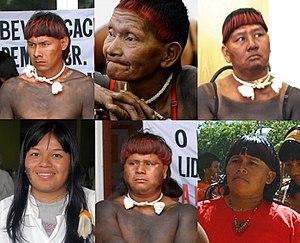
Les Xavántes sont un peuple amérindien du Brésil. Ils vivent maintenant dans les réserves indiennes qui leur ont été attribuées à l'est du Mato Grosso.